The Devil Within (manga)

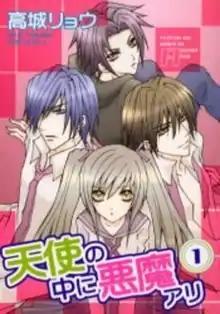
Cover of the first volume of "The Devil Within" as published by Shinshokan

is a Japanese manga series written and illustrated by Ryō Takagi. "The Devil Within" is about a teenage girl who dislikes grown men and has feelings for her younger-looking neighbour, Tenshi. Her father, Satan-sama, presents her with three adult suitors. The manga was published in Japan by Shinshokan, running in "Wings" magazine between September 26, 2002, and October 26, 2004. Two "tankōbon" volume were released on December 12, 2003 and February 24, 2006 by Shinshokan. It was licensed in North America by Go! Comi.